Bombardier Global 7500

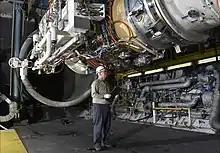
GE Passport tested at AEDC

Formerly named Global 7000, its entry into service was initially scheduled for 2016. Former Formula One driver and long time Bombardier brand ambassador Niki Lauda announced his order ahead of the 2015 convention.